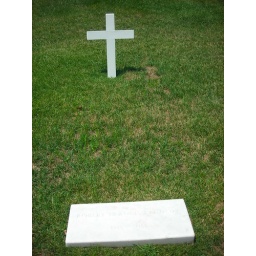
only grave in Arlington that has a wooden cross